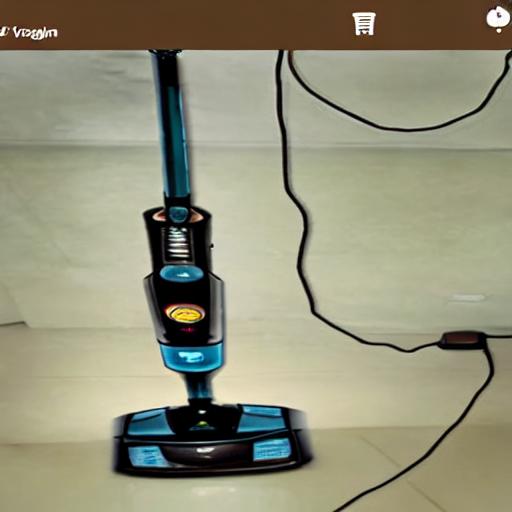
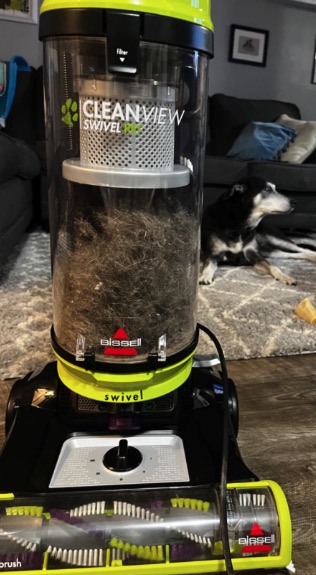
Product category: items_vacuum
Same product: no